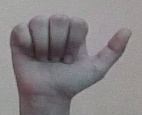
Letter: dhad